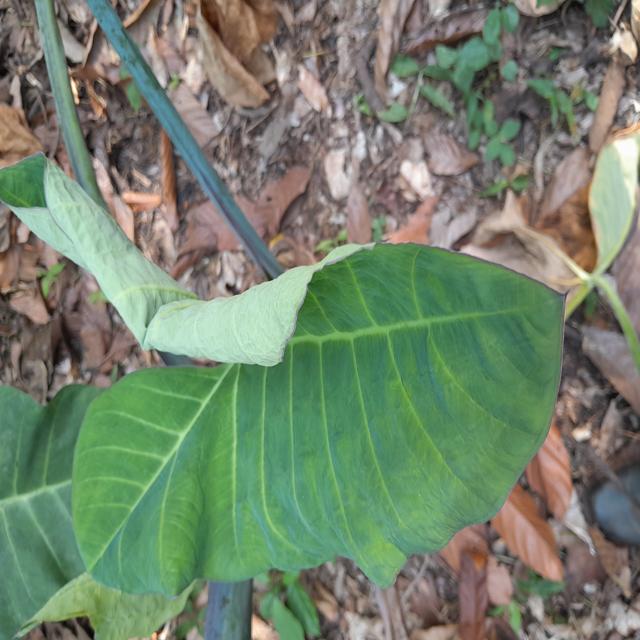
Label: Healthy